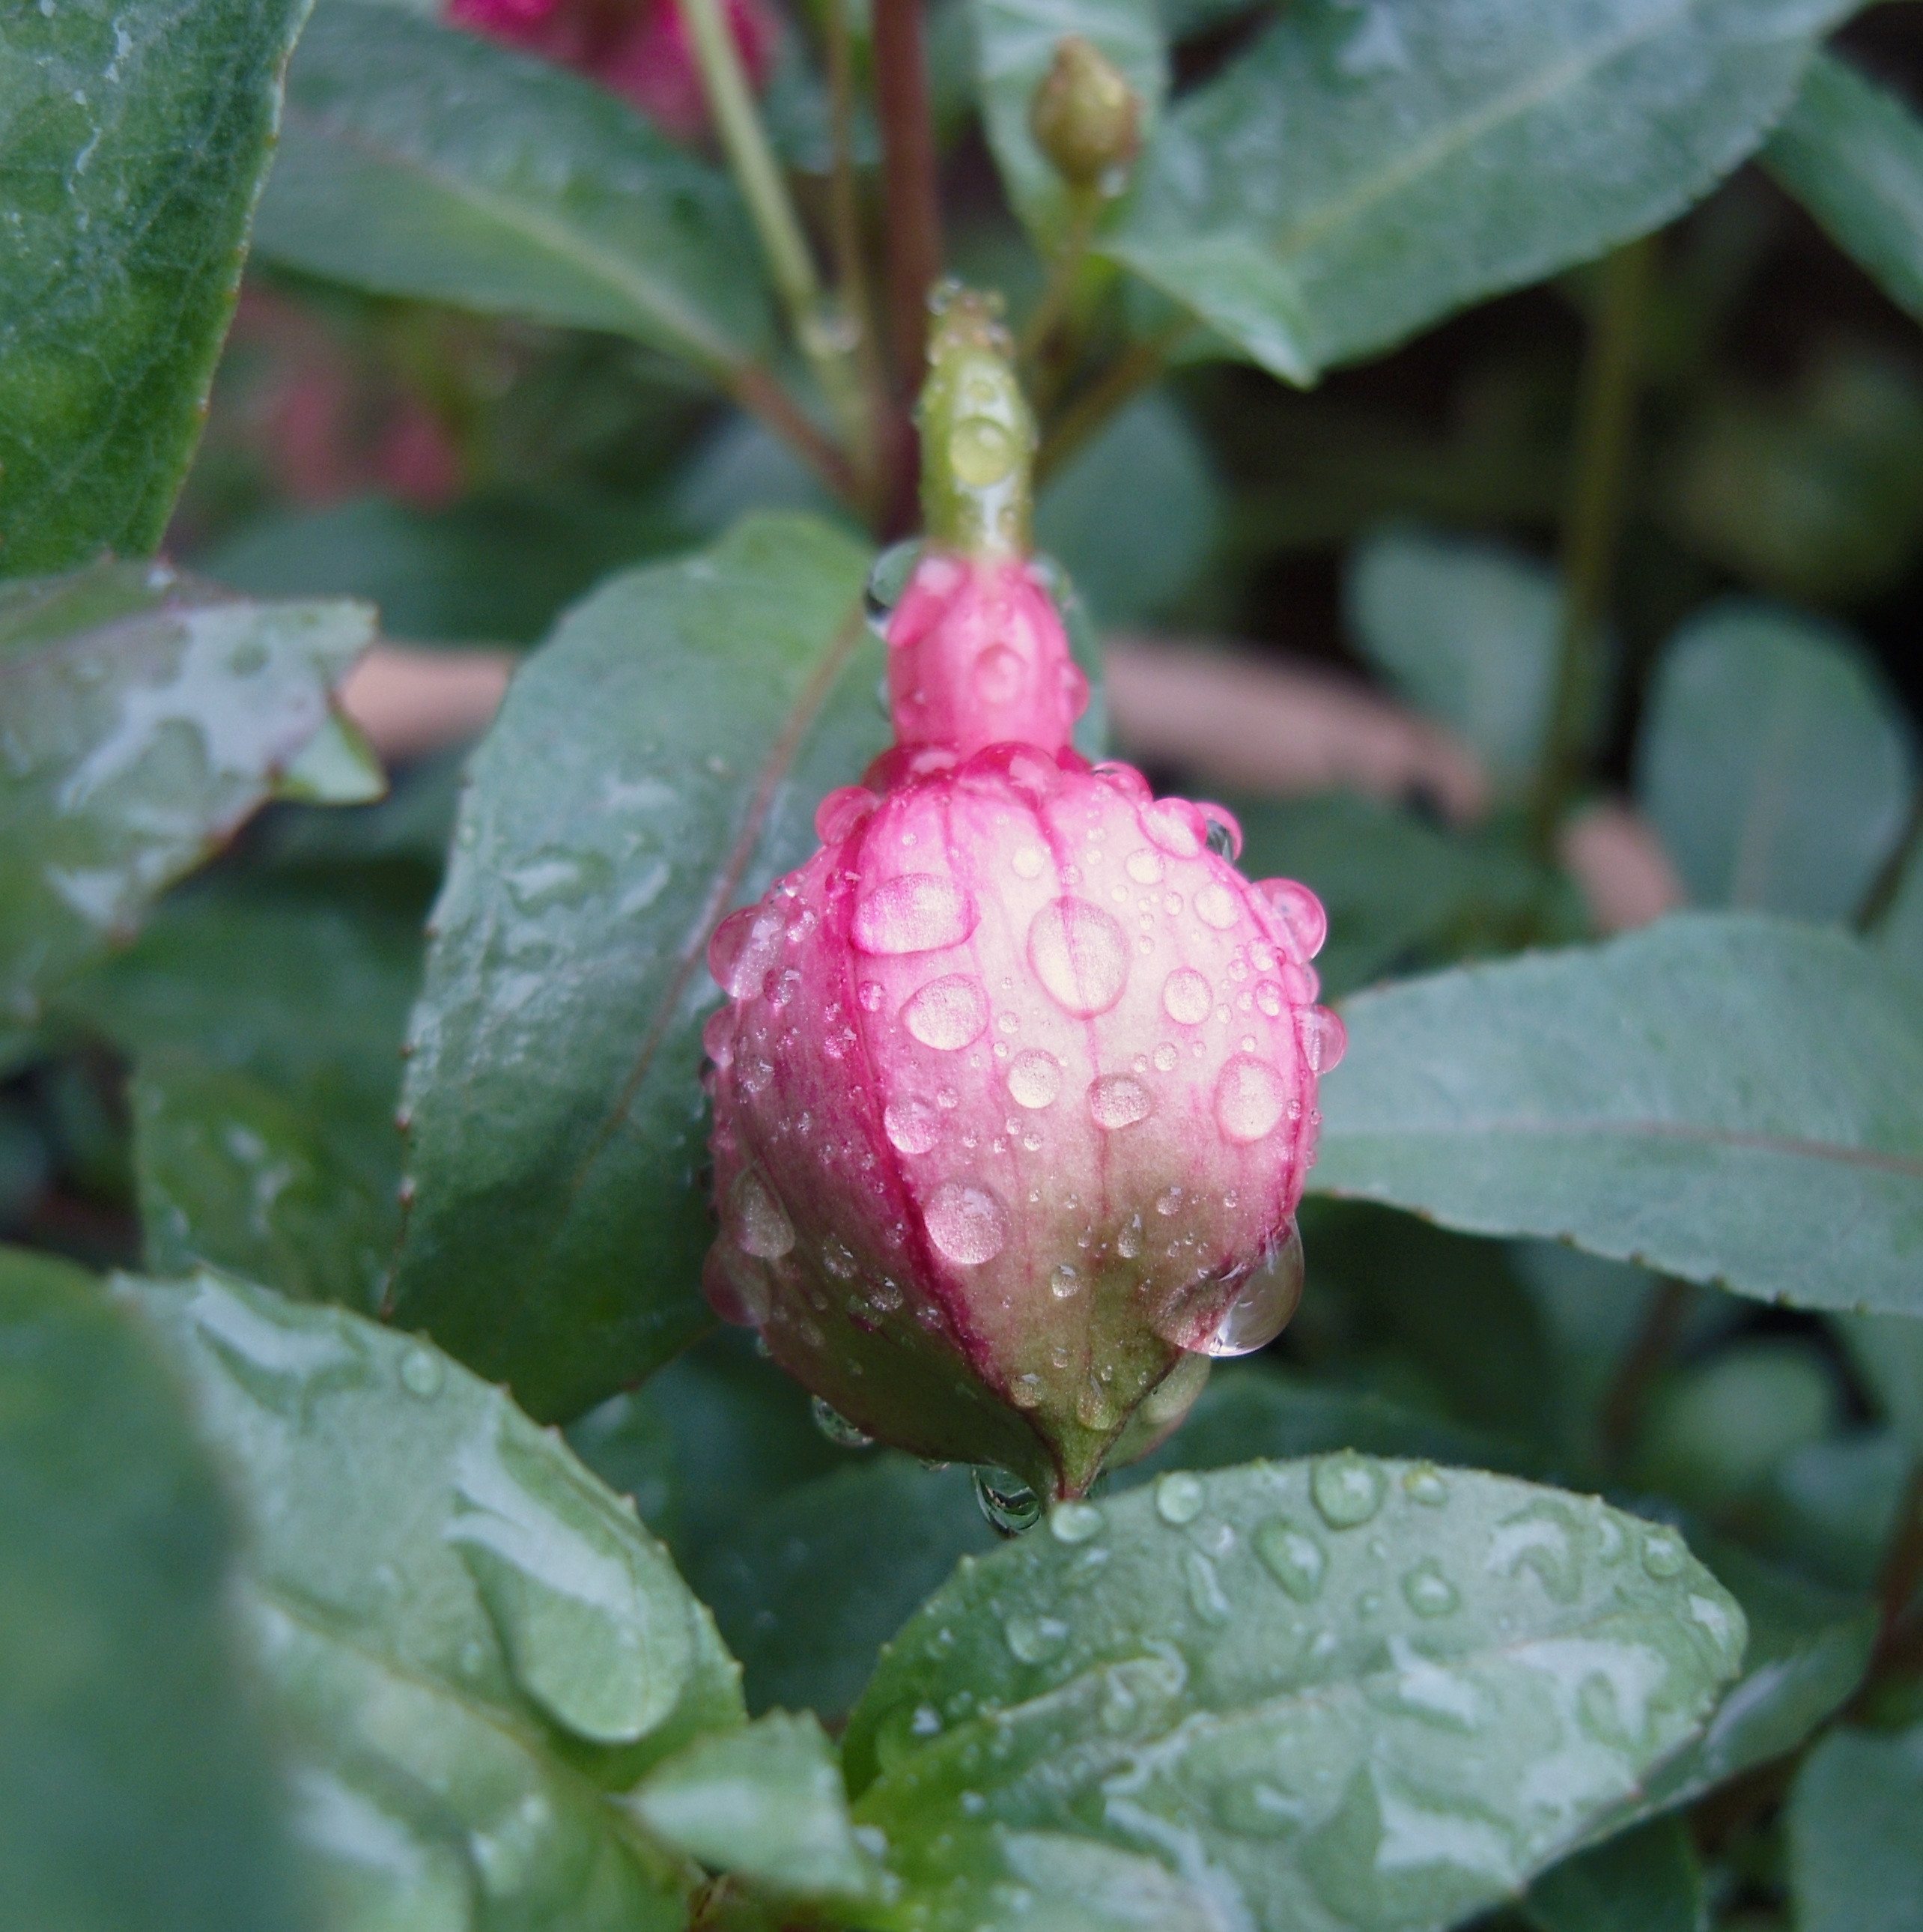
blossom, plant, fruit, leaf, flower, bloom, raindrop, summer, food, red, produce, macro, botany, close, flora, shrub, beautiful, flowering plant, land plant